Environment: real
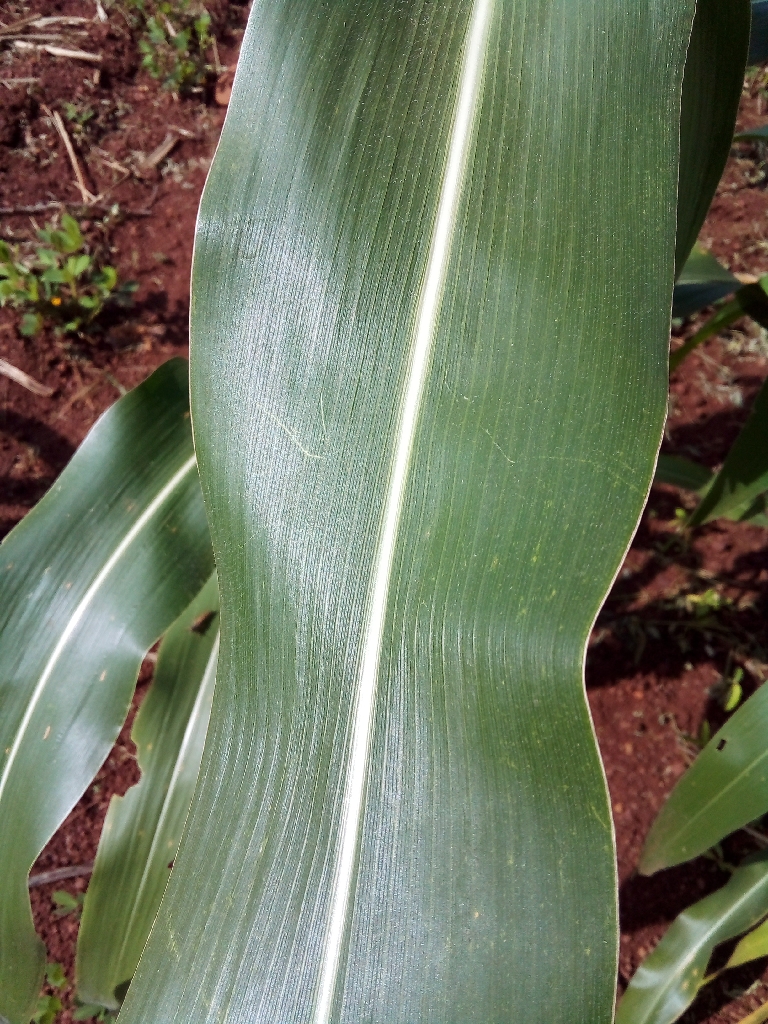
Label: healthy